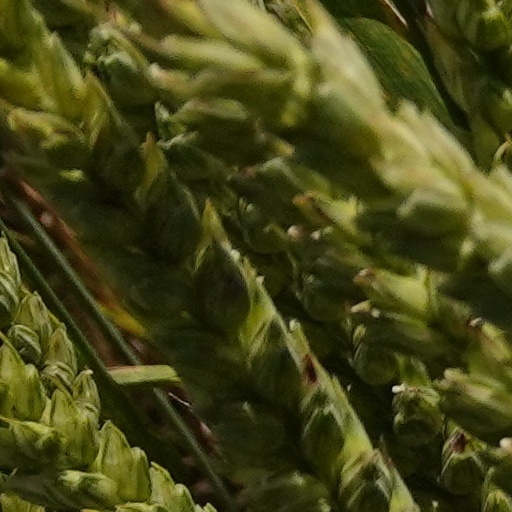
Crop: wheat